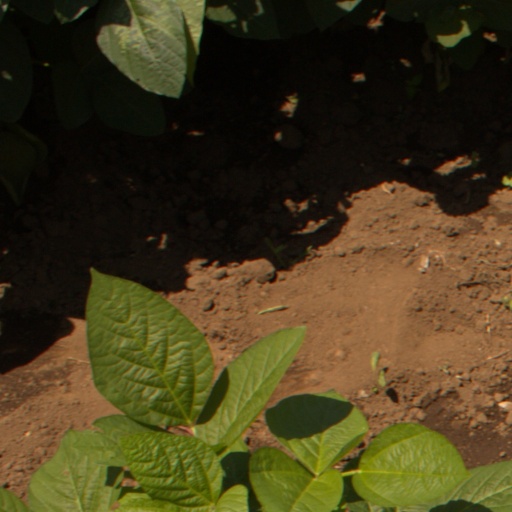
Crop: soybean